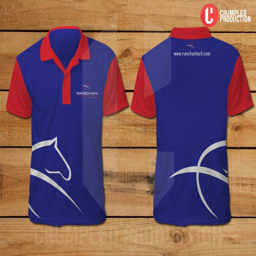
contest entry # for design